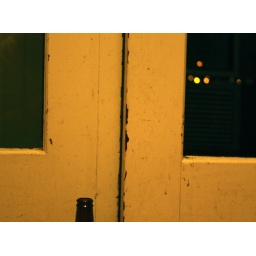
playing around with colour balance ... doors meant to be lopsided. old home and beer bottle involved